Timothy Davies (politician)

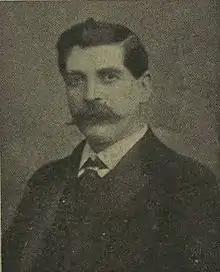
Timothy Davies

Timothy Davies (17 January 1857 – 22 August 1951) was a British Liberal Party politician. He represented Fulham as a Borough Councillor, Borough Alderman, County Councillor, Mayor and Member of Parliament.